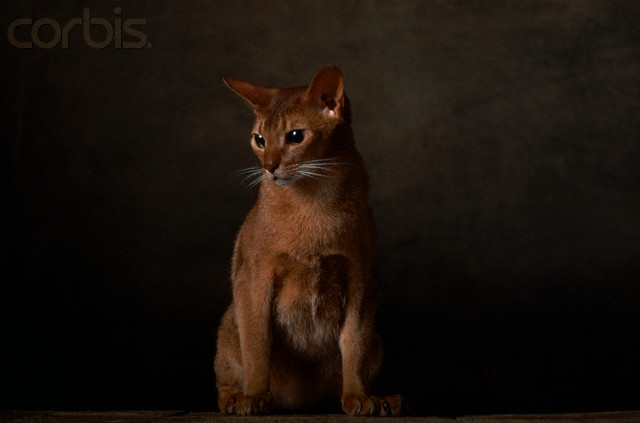
Animal: cat
Breed: abyssinian